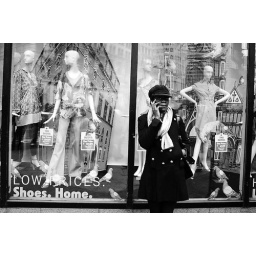
on the phone waiting by store window